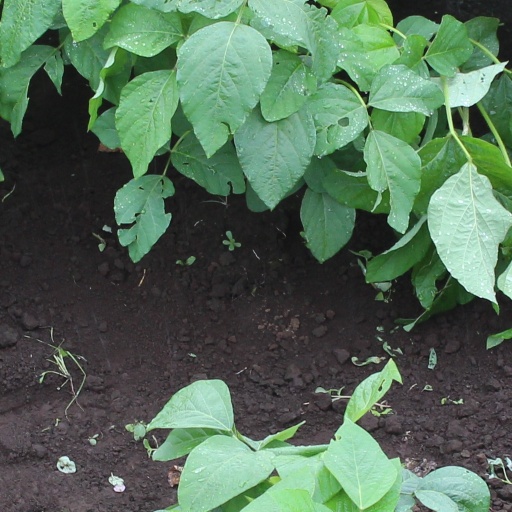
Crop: soybean